Airport rail link

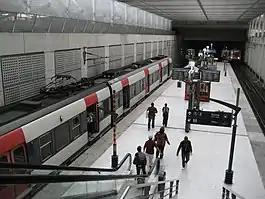
RER B, Paris

Examples include Schiphol Airport station to other Dutch cities, Zürich Flughafen station to other Swiss cities, and Daxing Airport station to other Chinese cities.